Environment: real
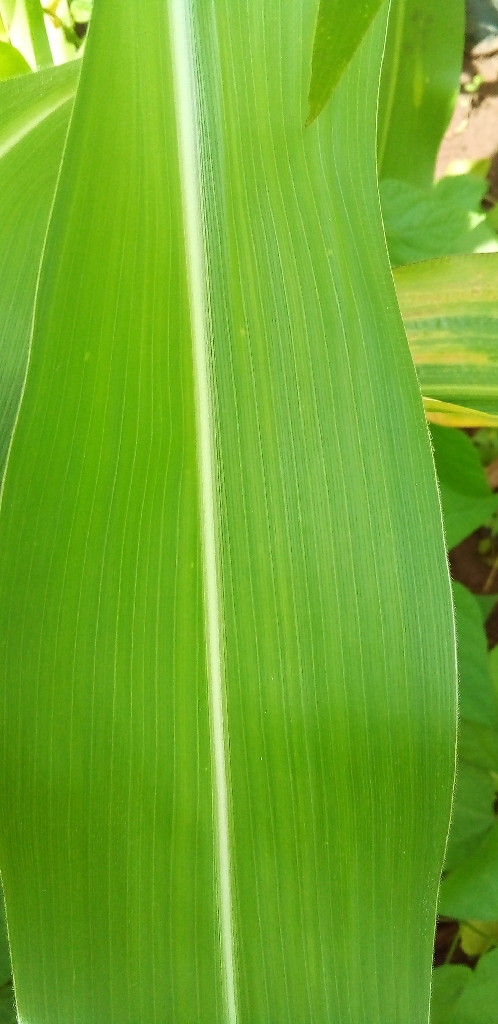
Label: healthy